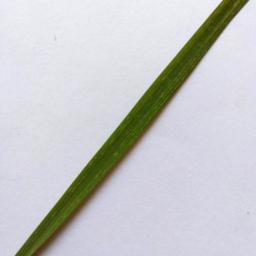
Label: Rice___Healthy